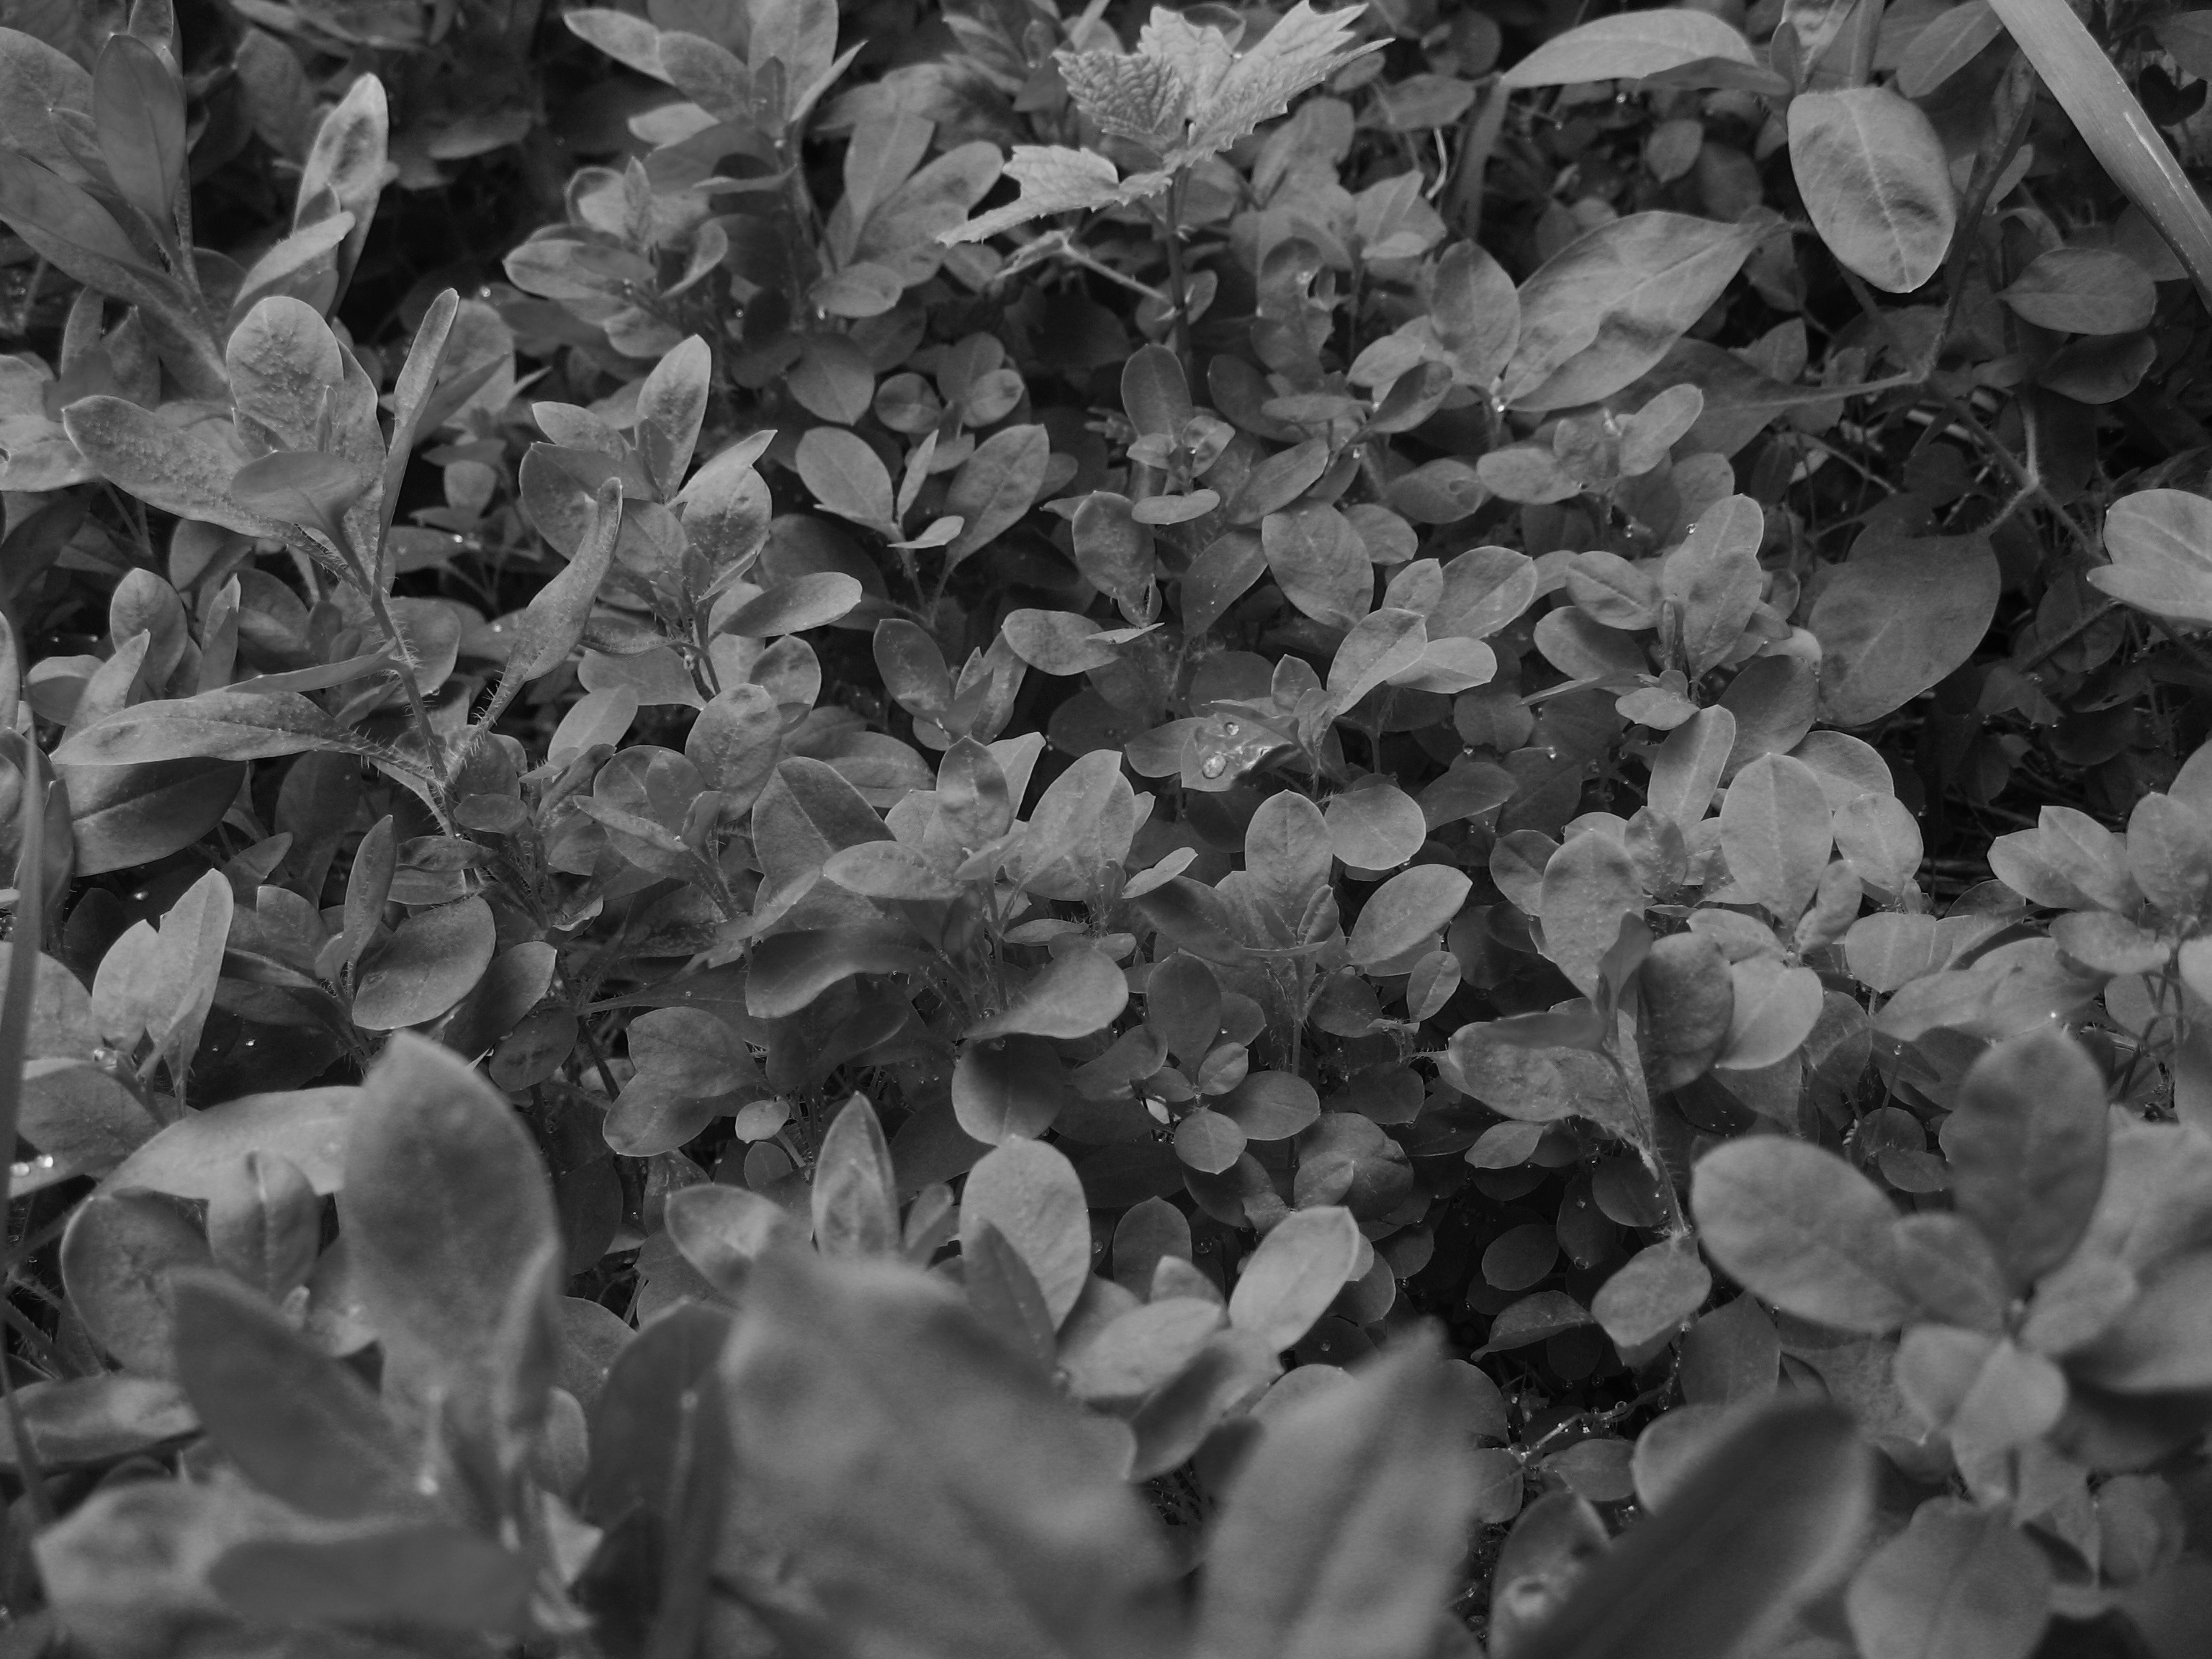
tree, branch, black and white, plant, white, photography, texture, leaf, flower, petal, frost, soil, botany, black, monochrome, flora, season, shrub, monochrome photography